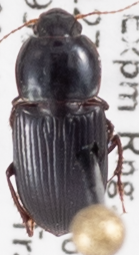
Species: Discoderus parallelus
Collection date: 2018-07-19
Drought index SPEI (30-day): -0.9
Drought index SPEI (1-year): -0.1
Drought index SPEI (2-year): -0.46